Oahe Dam

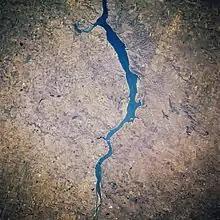
Upper Lake Oahe (Reservoir), between Pollock, South Dakota, and Cannon Ball, North Dakota, as seen from space, October 1985. North is at the bottom of the photo.

In September and October 1804, the Lewis and Clark Expedition passed through what is now Lake Oahe while exploring the Missouri River.